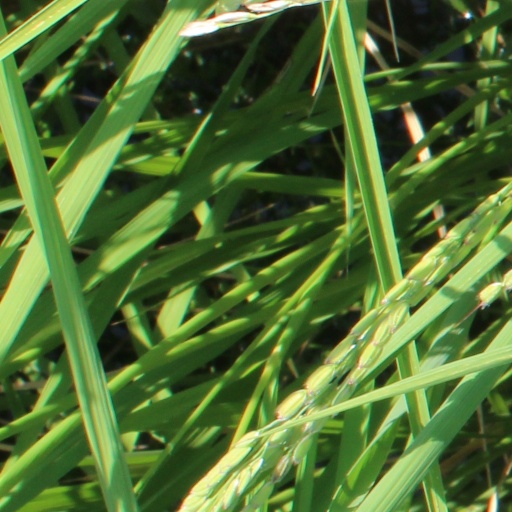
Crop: rice